Domestic policy of the Ronald Reagan administration

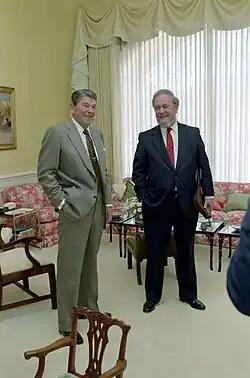
Reagan in the White House private quarters with Robert Bork

Reagan sharply accelerated the massive military buildup started by the Carter administration in response to the Soviet intervention in Afghanistan. This buildup, a 40% real increase in defense spending, included the revival of the B-1 bomber program, which had been cancelled by the Carter administration; the deployment of Pershing II missiles in West Germany; the increased enlistment of thousands of troops; and a more advanced intelligence system.